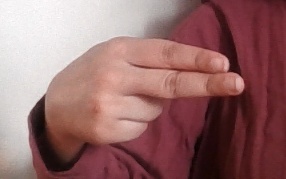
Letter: ain